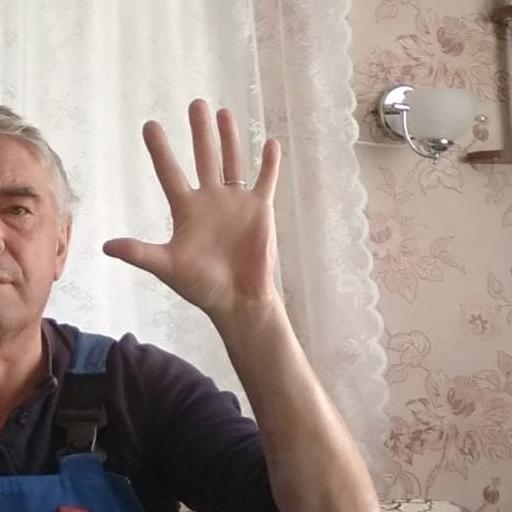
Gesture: palm